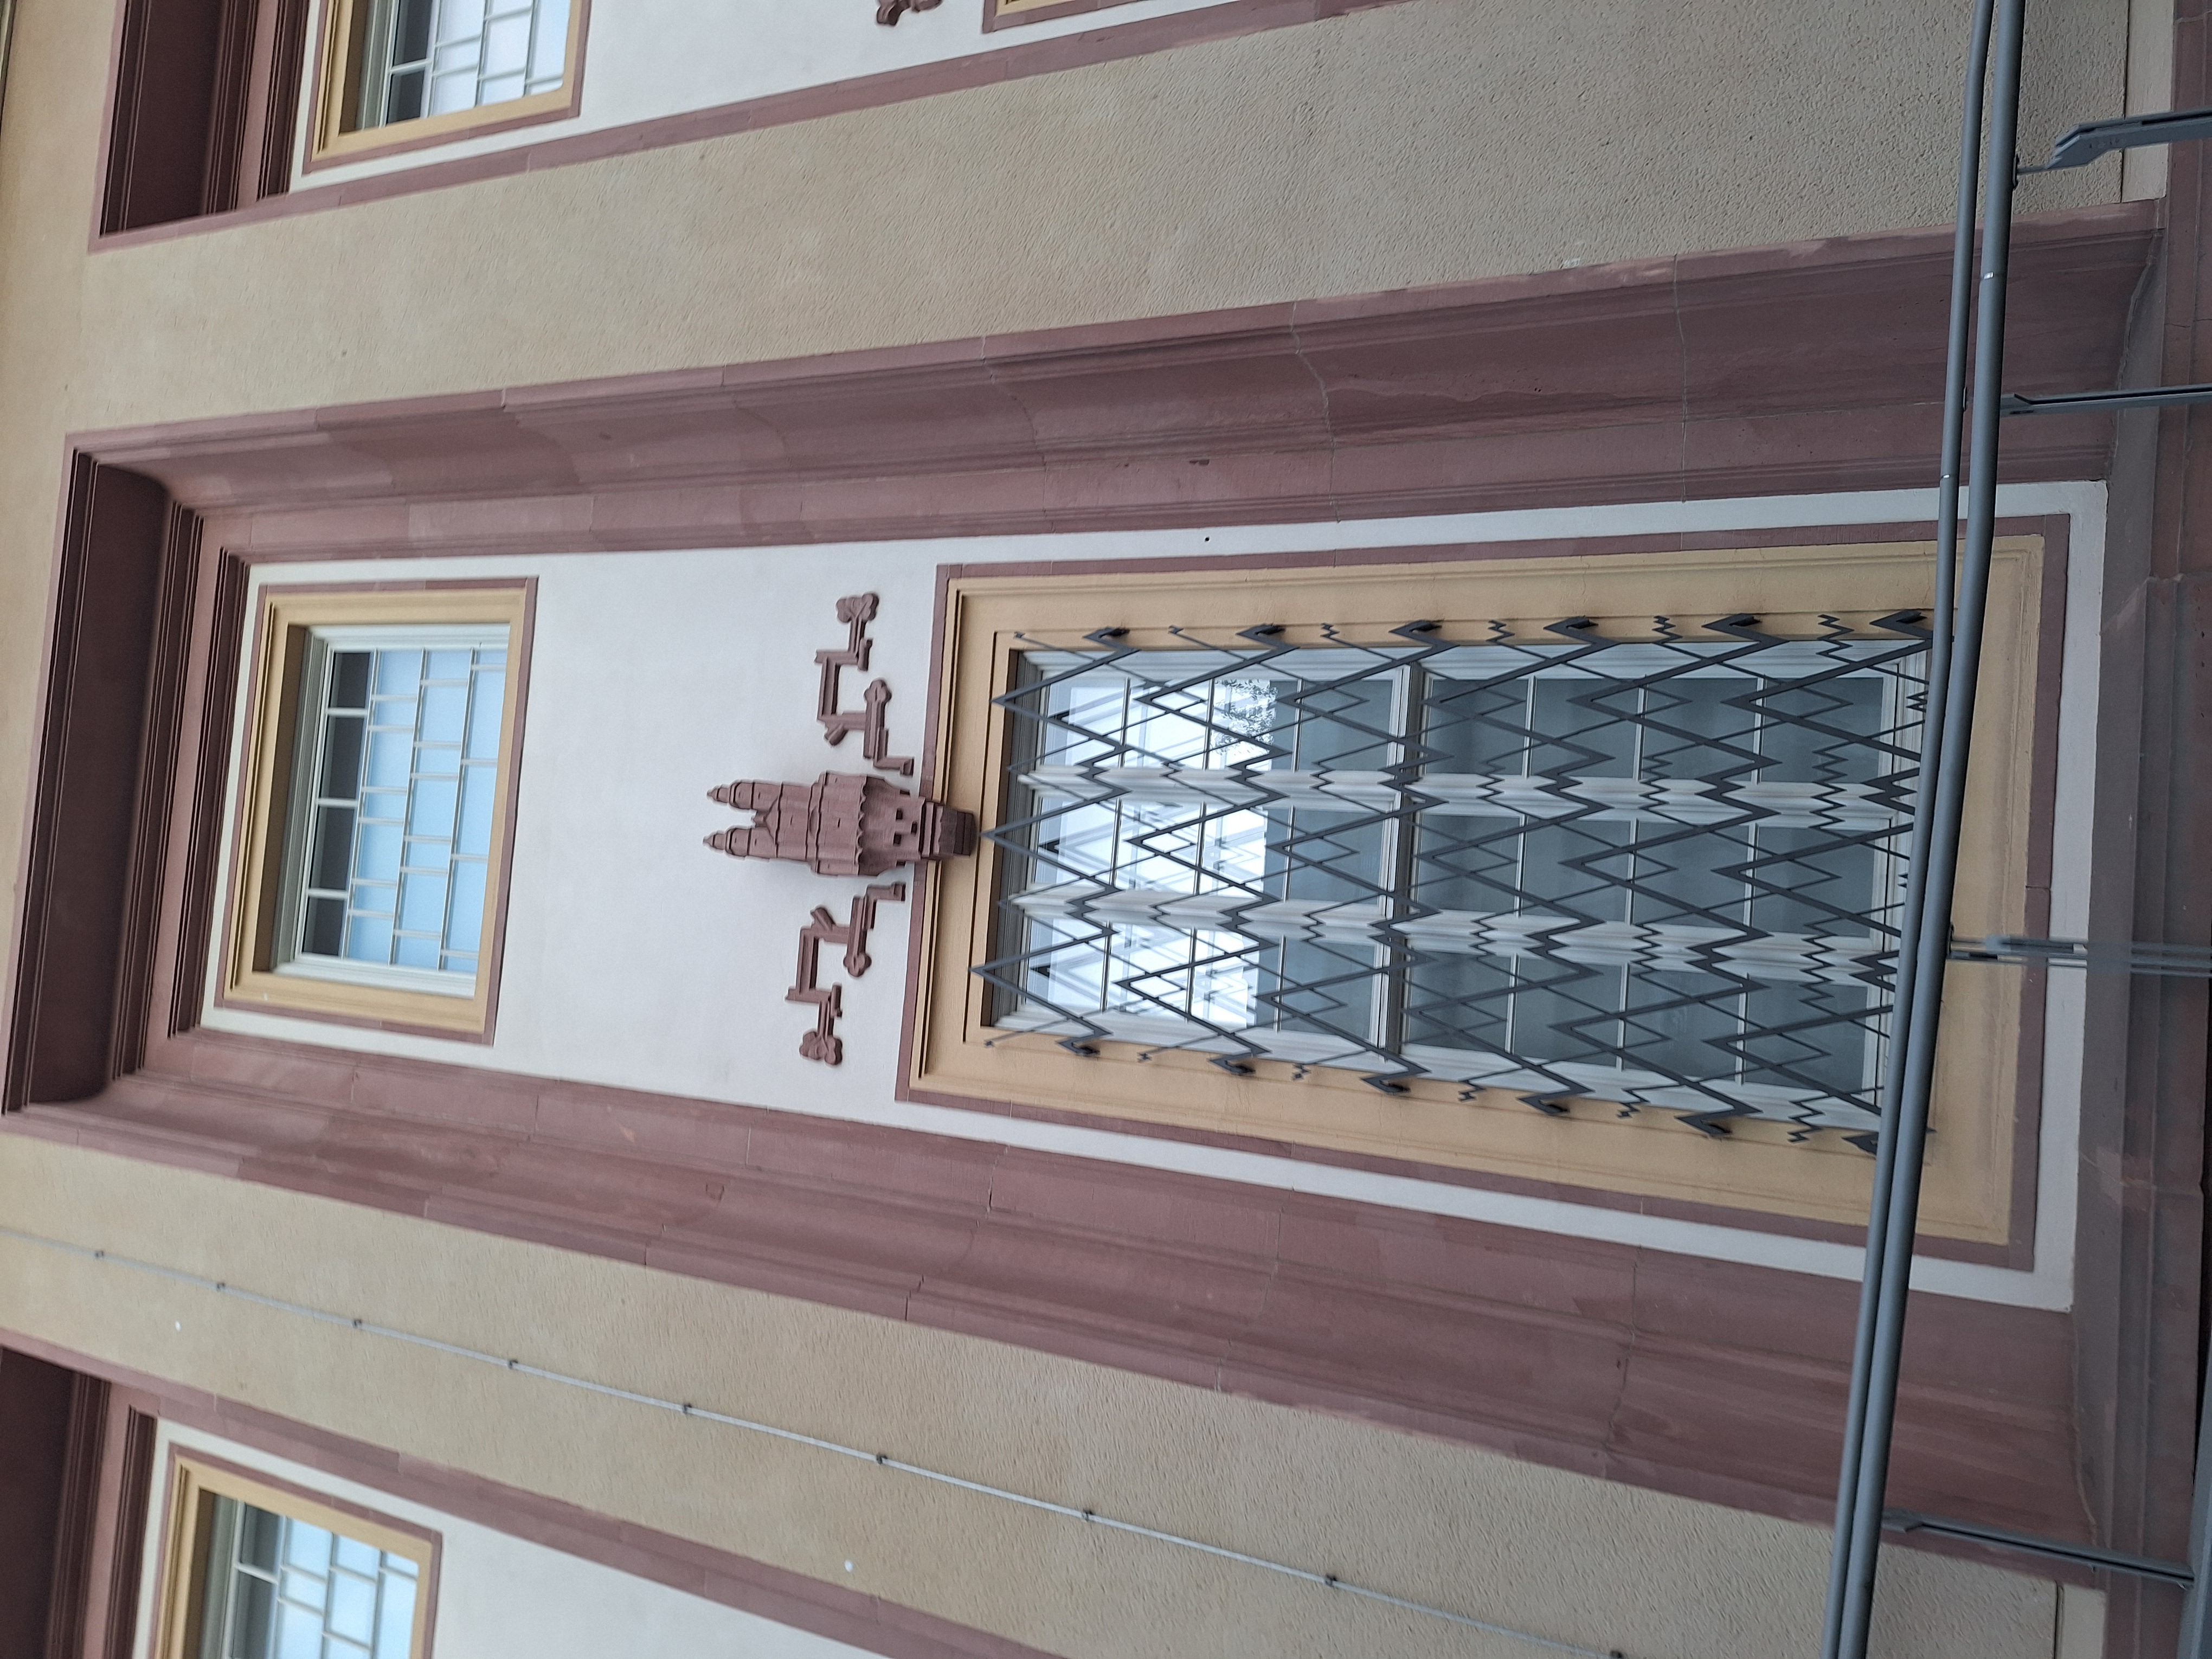
Building: Biegenstraße 11